Thrikodithanam Mahavishnu Temple

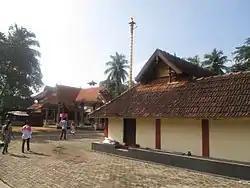
The shrines in the temple

Between the entrance of "Nallambalam" to the sanctum, there is a raised square platform called "Namaskara Mandapa" (altar) which has a pyramidal roof. "Thevrapura", the kitchen used to cook offering to the deity is located on the left of "Namaskara Mandapa" from the entrance. "Balithara" is an altar is used for making ritualistic offering to demi-gods and the festive deities. The sanctum called "Sreekovil", houses the image of the presiding deity. It is on an elevated platform with a single door reached through a flight of five steps. Either sides of the doors have images of guardian deities called Dvarapalakas. As per Kerala rituals, only the main priest called Thantri and the second priest called Melshanthi alone can enter the "Sree Kovil". The central shrine has a circular plan with the base built of granite, superstructure built of laterite and conical roof made of terracotta tile supported from inside by a wooden structure. The lower half of "Sree Kovil" consists of the basement, the pillar or the wall, called or and the entablature called in the ratio 1:2:1, in height. Similarly the upper half is divided into the neck called , the roof tower called and the finial (made of copper) in the same ratio. The roof projects in two levels to protect the inner structure from heavy rains during monsoon. The roof of the temple and some of the pillars have lavish wood and stucco carvings depicting various stories of ancient epics, Ramayana and Mahabharatha. The outer walls around the sanctum have a series of wooden frames housing an array of lamps, which are lit during festive occasions. The temples has paintings on its walls dating back to early 18 century. The image of the presiding deity is tall. Krishna is in Vishvarupa pose, the one he depicted to Arjuna during the Mahabharatha war. In the second precinct, there are shrines of Sastha, Yakshi, Nagaraja and Erangavil Bhagavathy Balarama in the lower shrine. The temple tank named Bhoomi Theertham is located opposite to the temple. The Vimanam, the roof the sanctum is called Punniya koti Vimaanam.